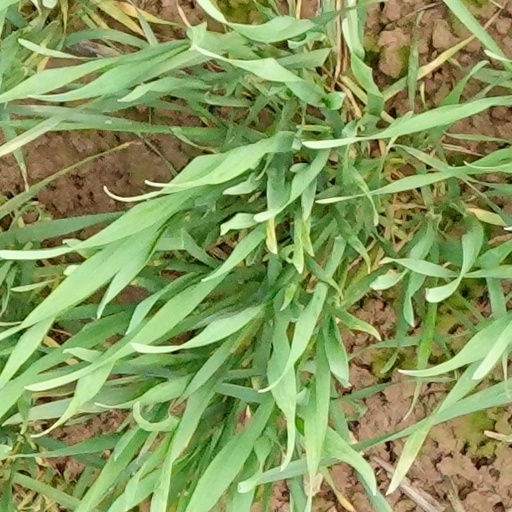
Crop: wheat